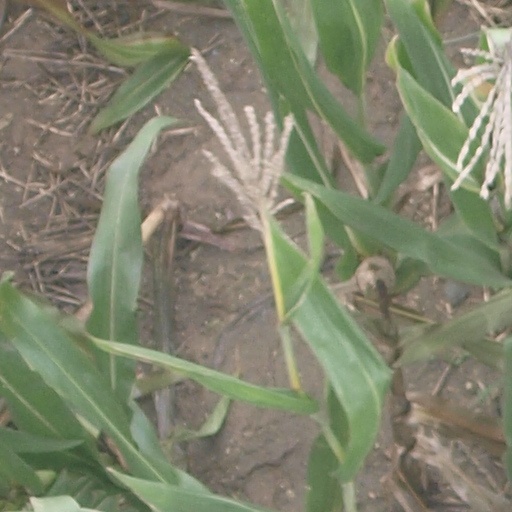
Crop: maize; corn